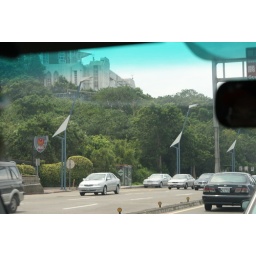
street lamps at Guandu. photo by Allie